Solway Aviation Museum

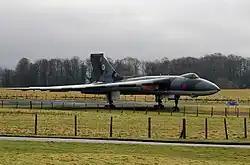
Avro Vulcan XJ823

In April 2024, the museum raised enough money to move the only surviving Blackburn Beverly to the museum from Fort Paull. Seven months later, the museum received a Tornado GR1 which had been a gate guard at RAF Spadeadam.